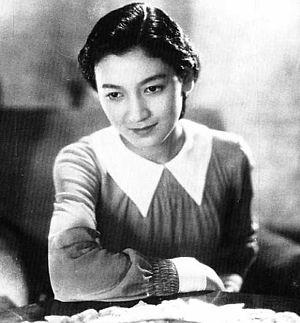
La Fille du samouraï, est un film dramatique germano-japonais de 1937 réalisé par Arnold Fanck et Mansaku Itami et mettant en vedette Setsuko Hara, Ruth Eweler et Sessue Hayakawa. Le titre japonais signifie « Terre nouvelle ».